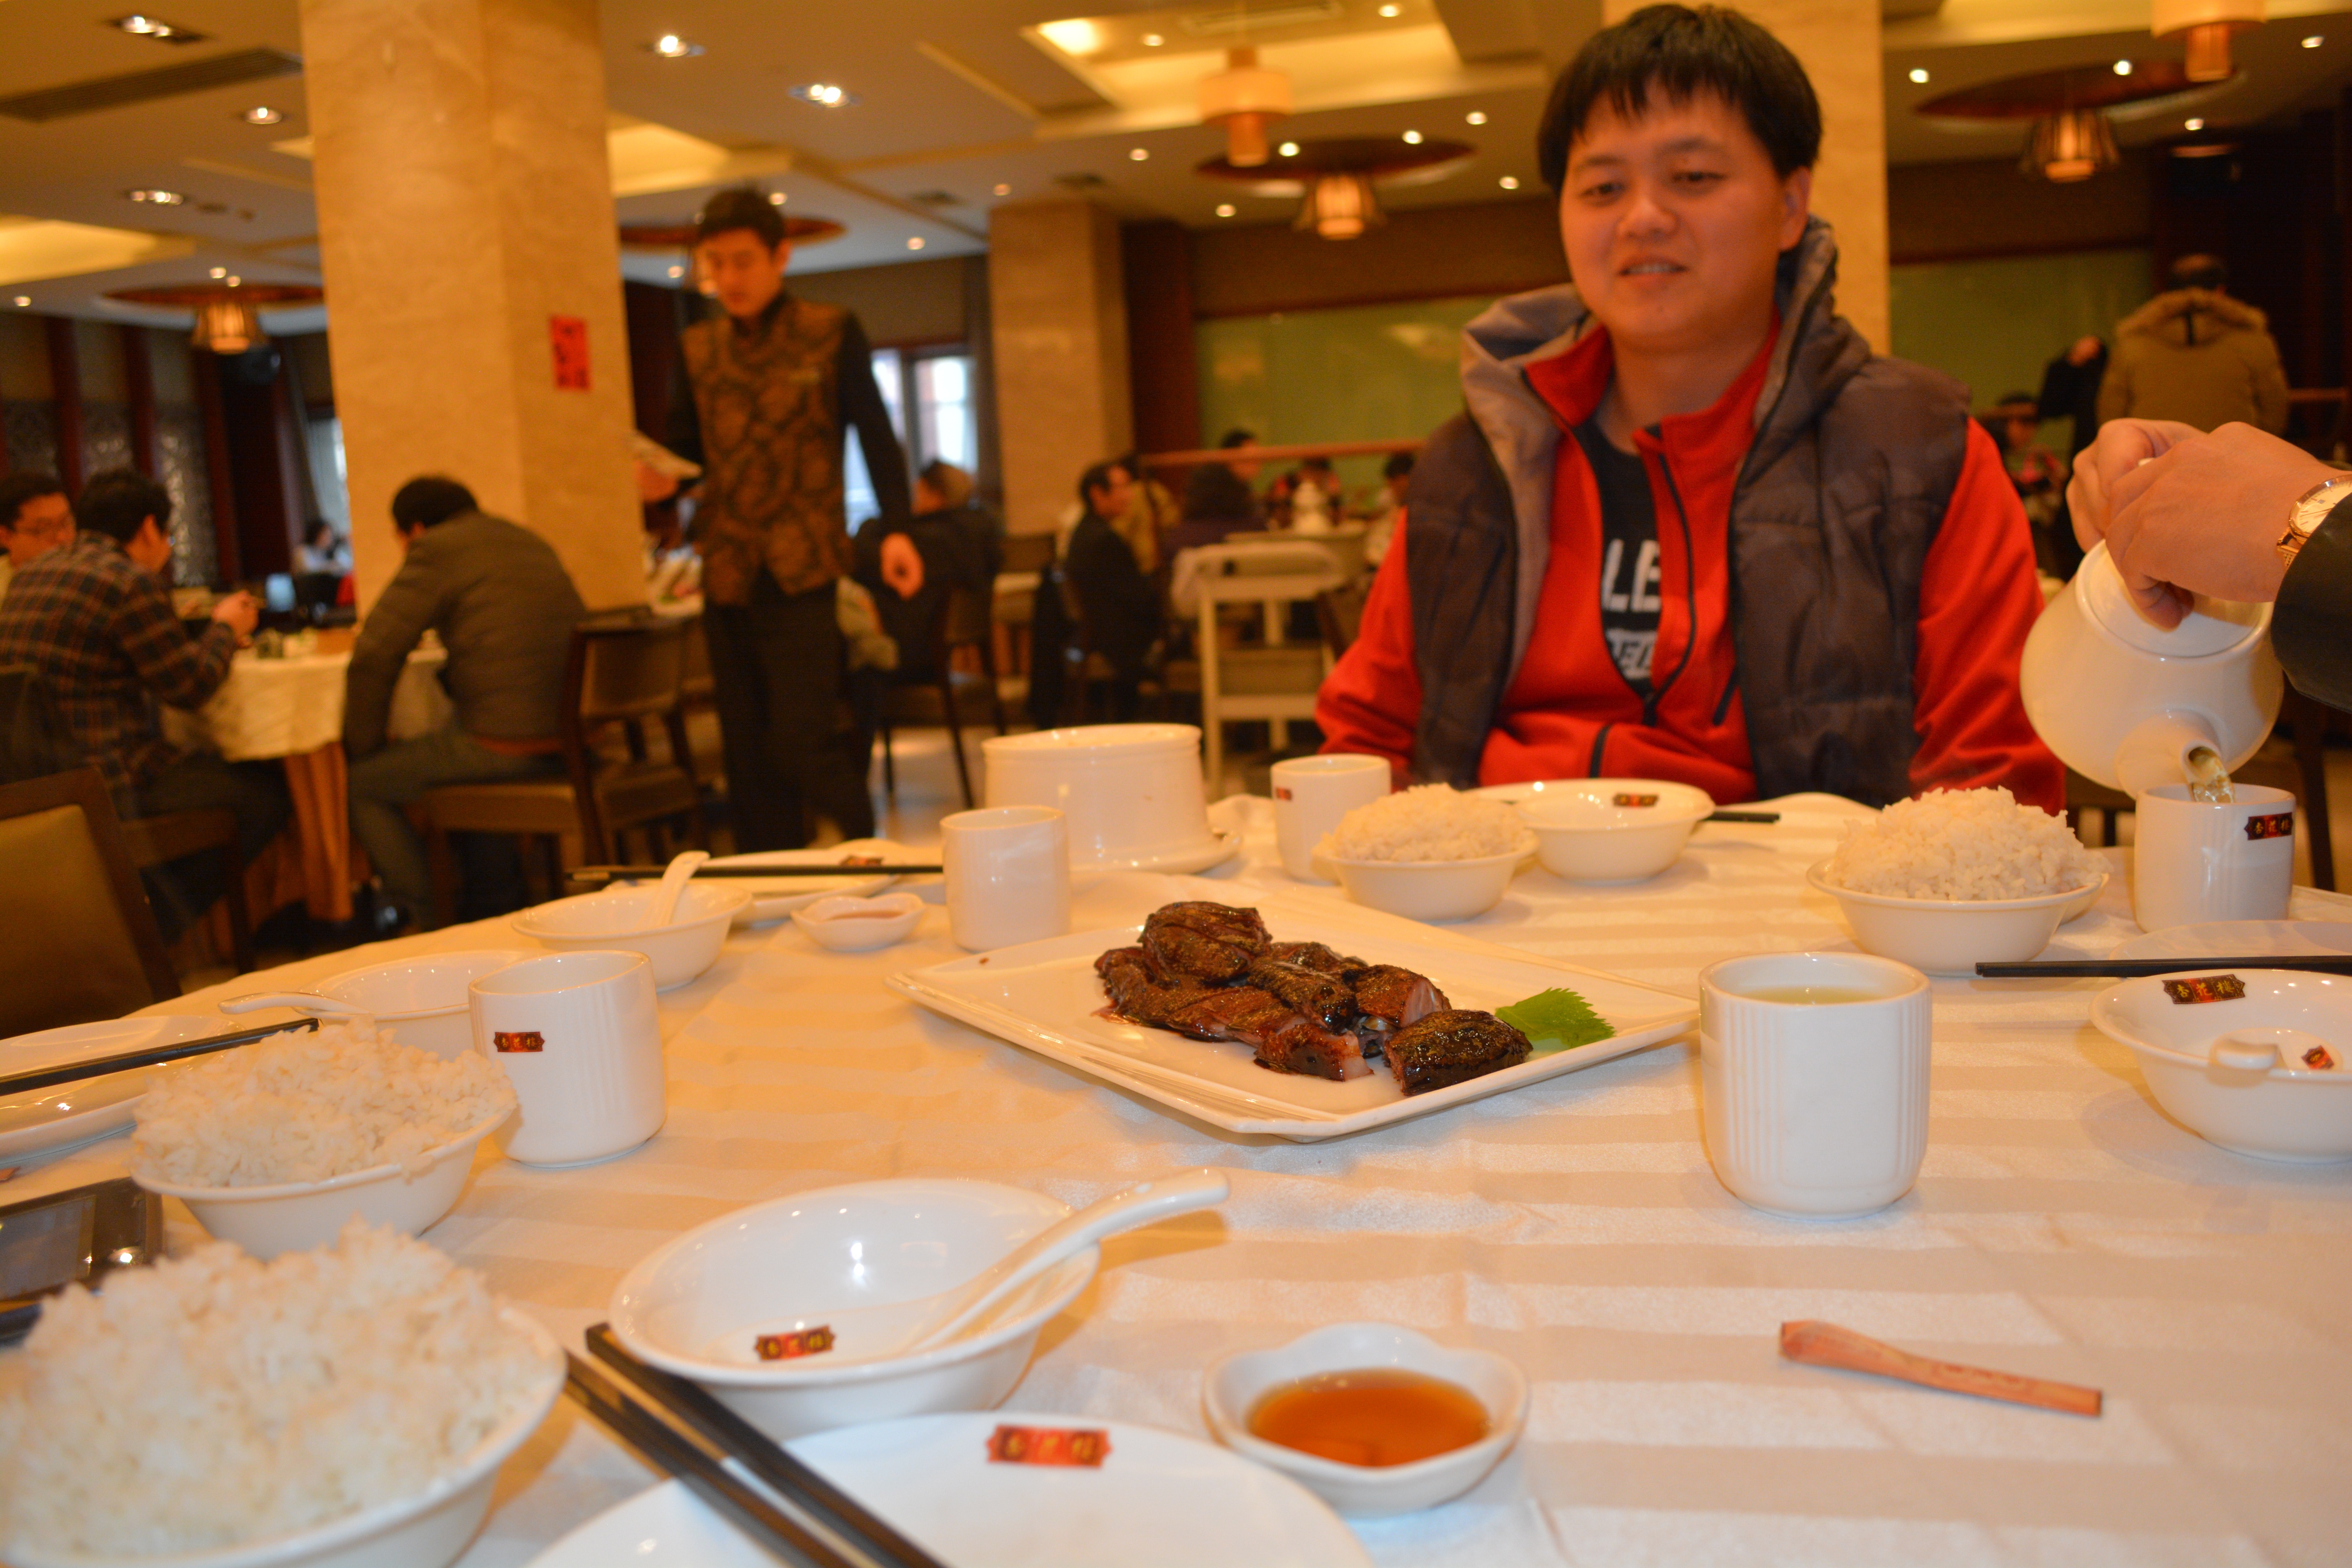
restaurant, meal, food, lunch, dinner, supper, brunch, sense